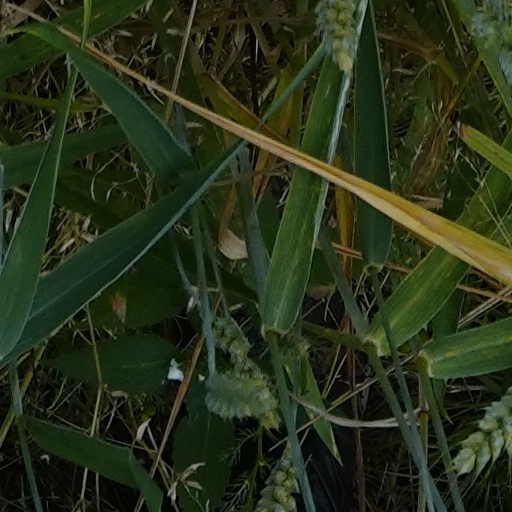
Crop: wheat